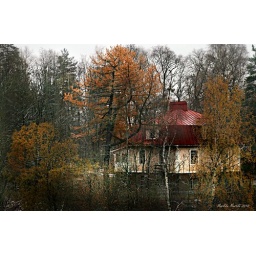
The house in the forest